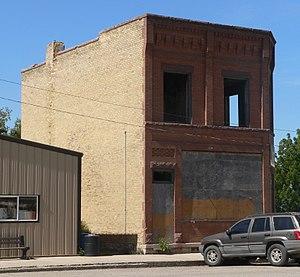
Revillo est une municipalité américaine située dans le comté de Grant, dans l'État du Dakota du Sud.